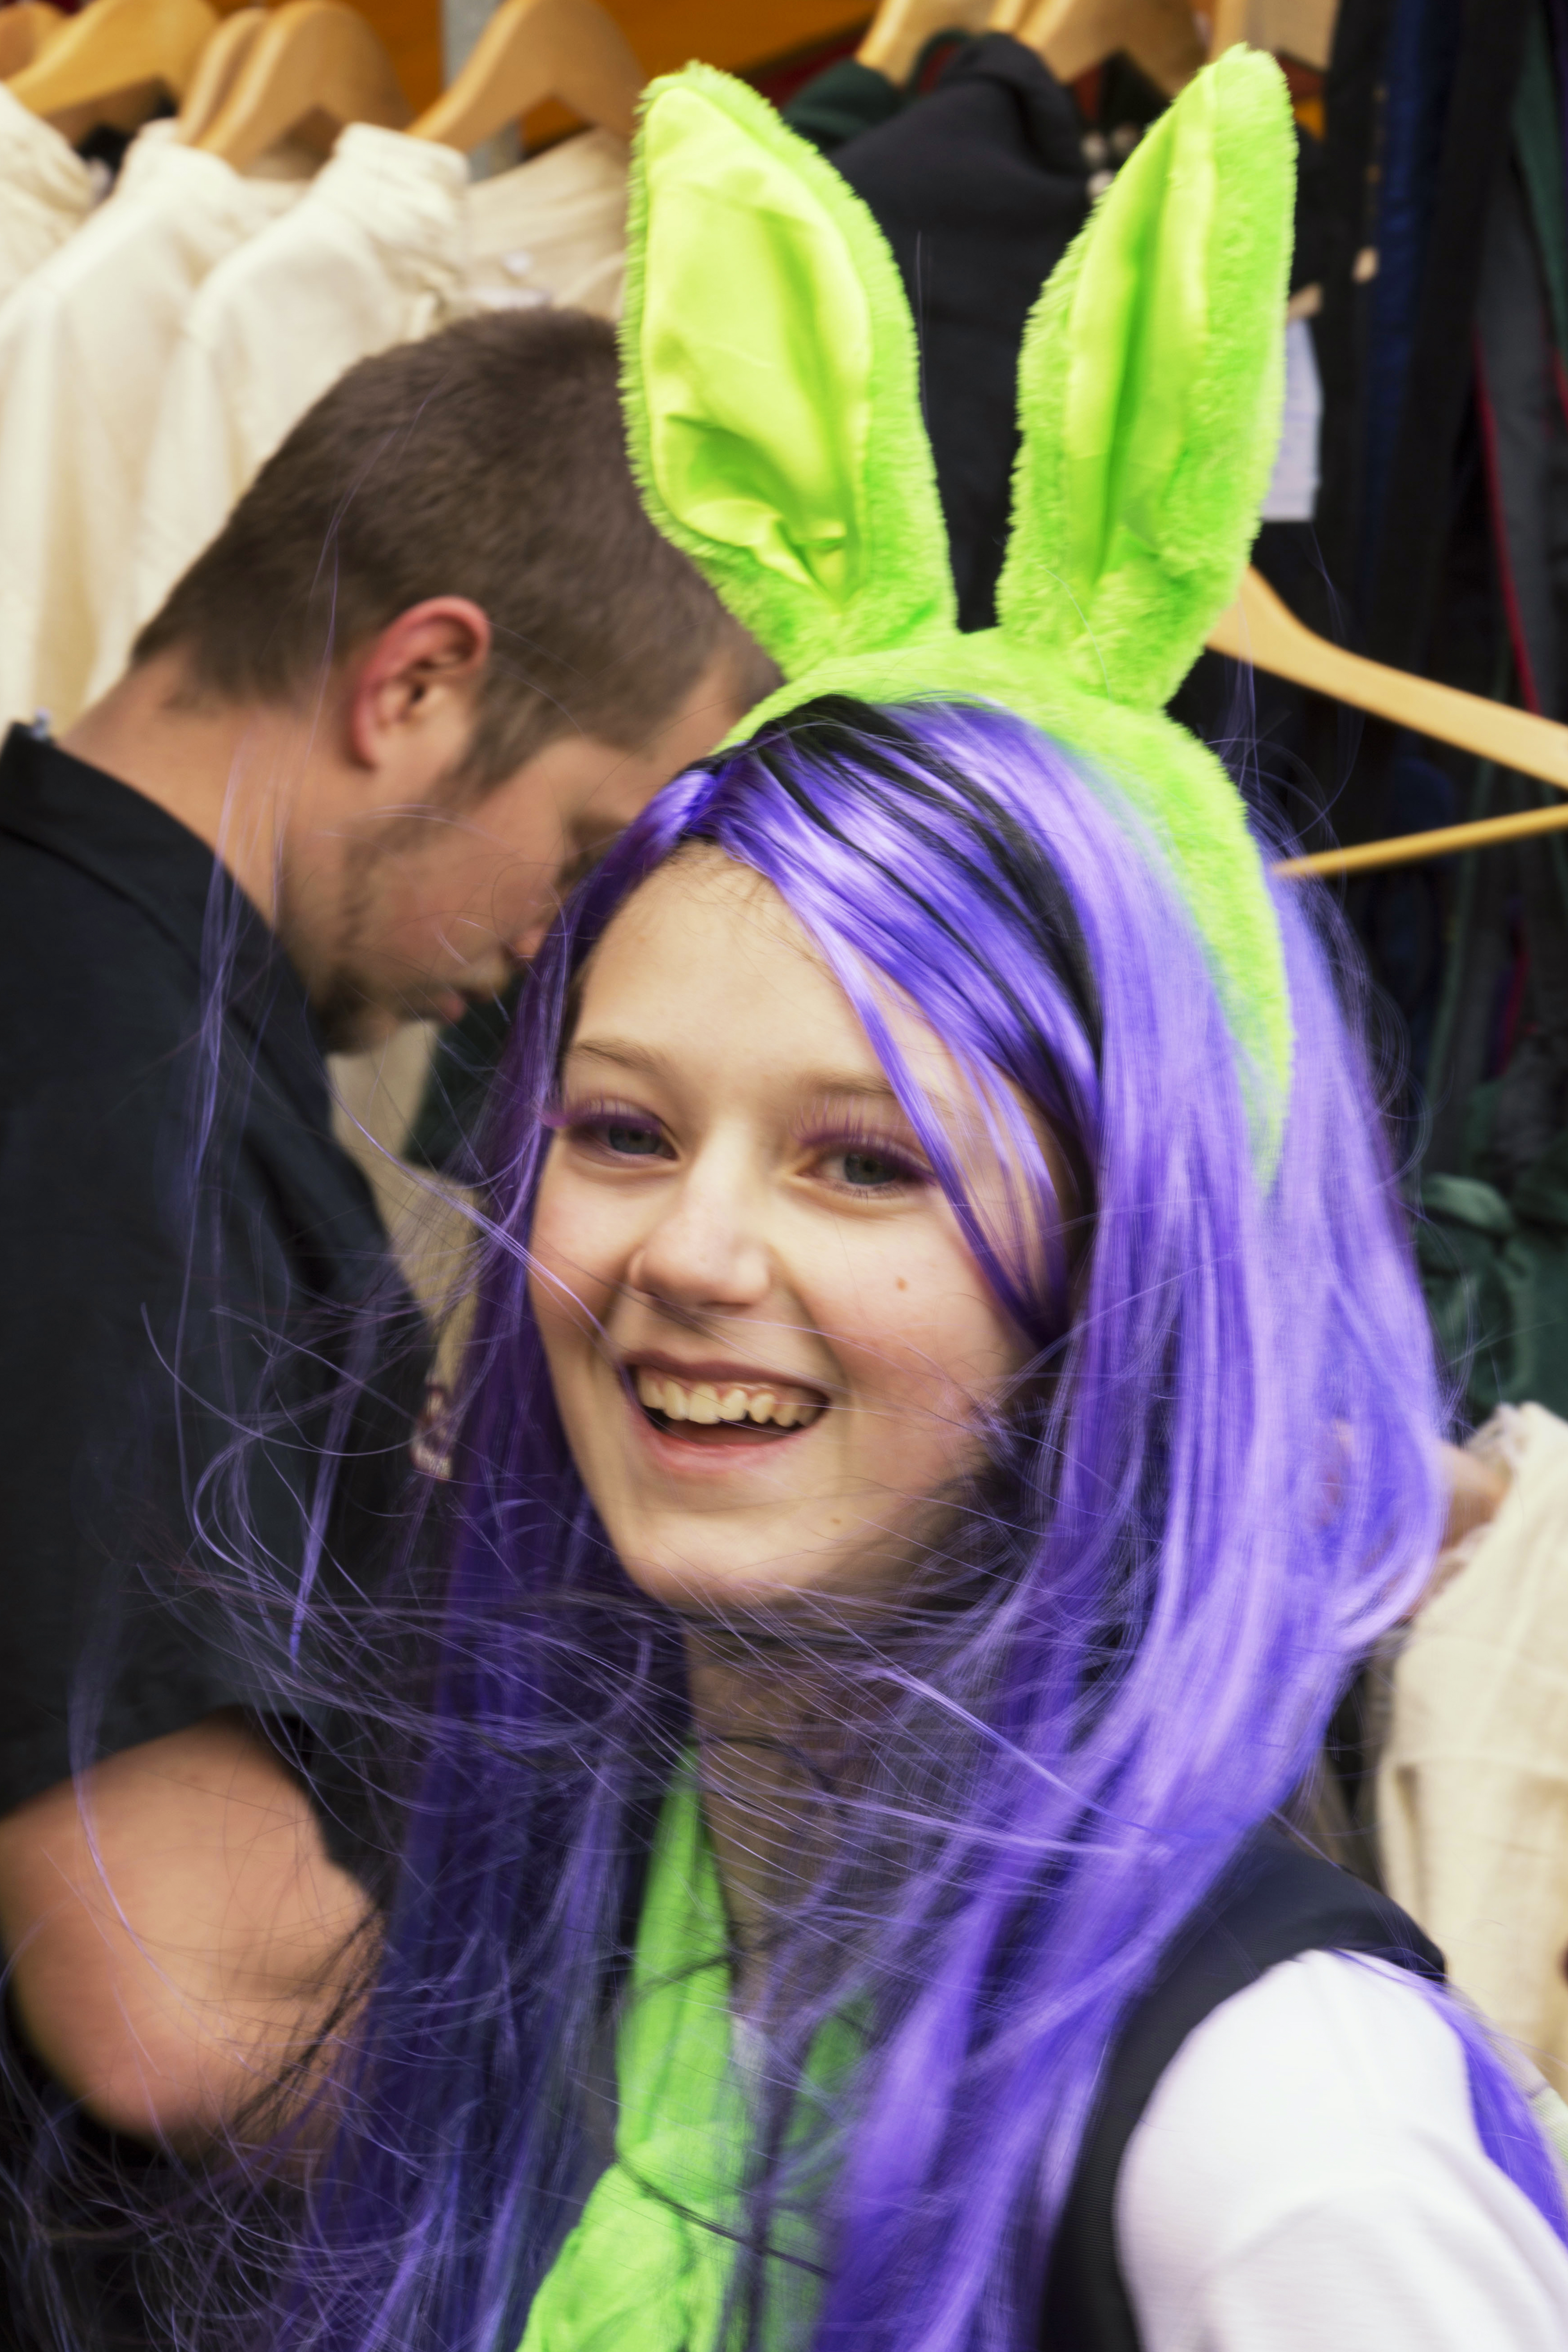
people, purple, color, clothing, 2014, fun, event, costume, paulvandevelde, pdvandevelde, padagudaloma, dordrecht, nederlandinfotos, costumes, utrecht, haarzuilens, dehaar, costum, elfia, kostuumevent